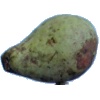
Label: Pear Stone 1